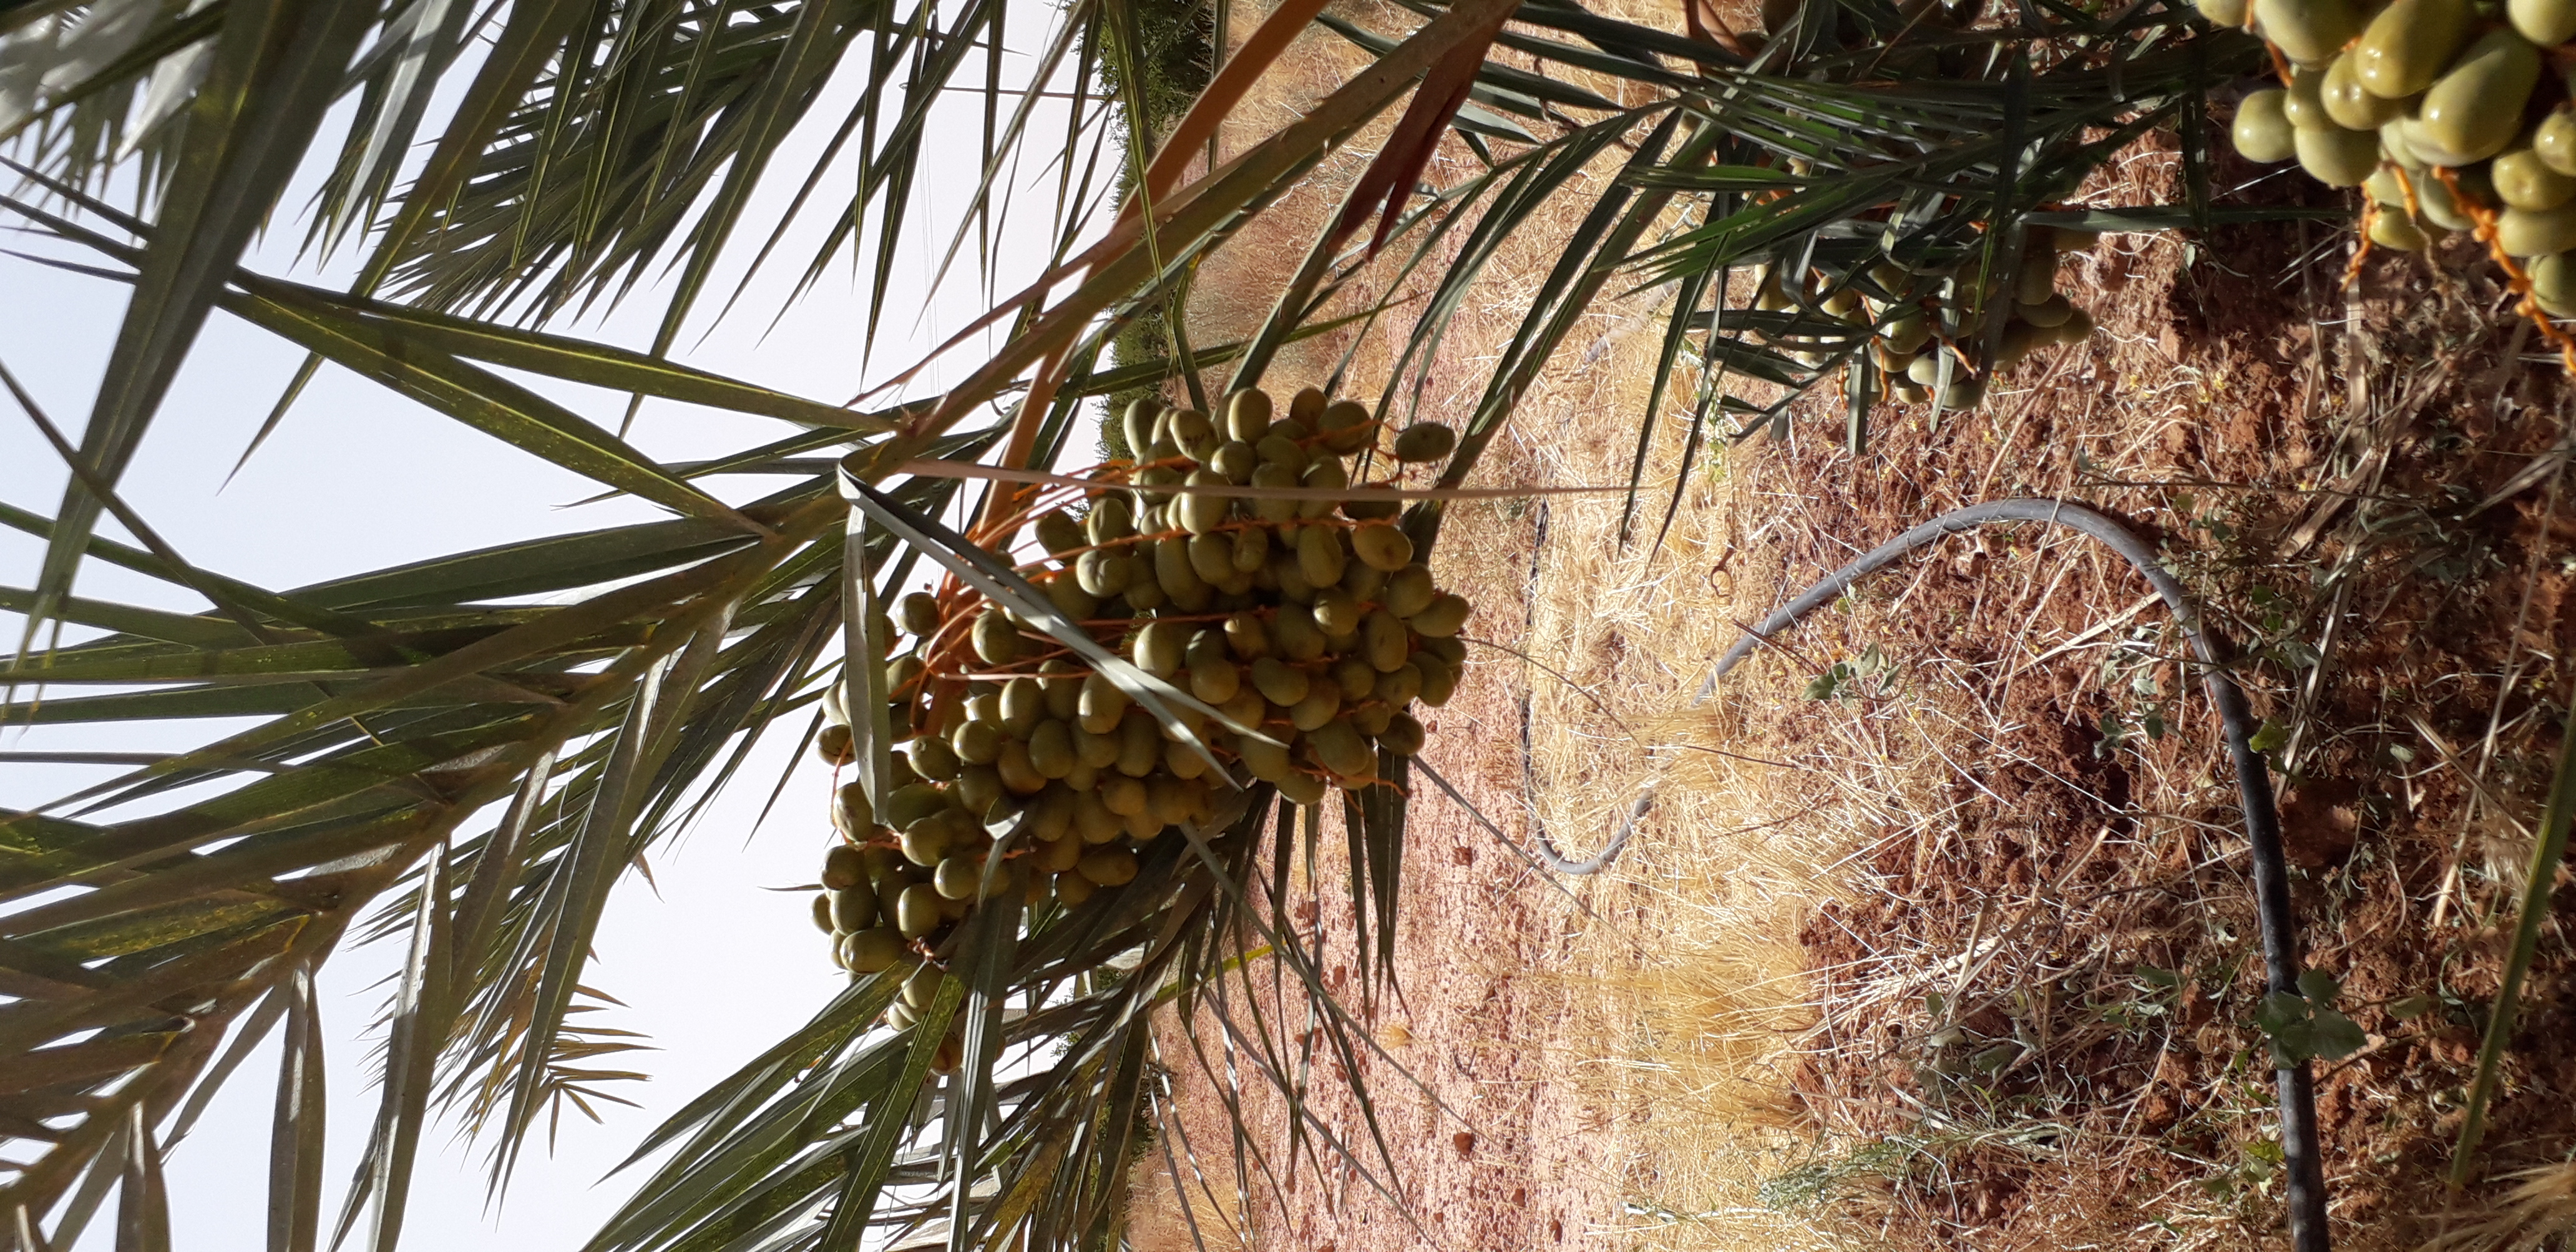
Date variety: Boufagous